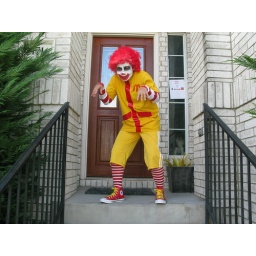
Creepy dog in the window